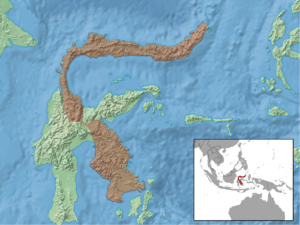
Taeromys celebensis est une espèce de rongeur de la famille des Muridae, du genre Taeromys, endémique d'Indonésie.